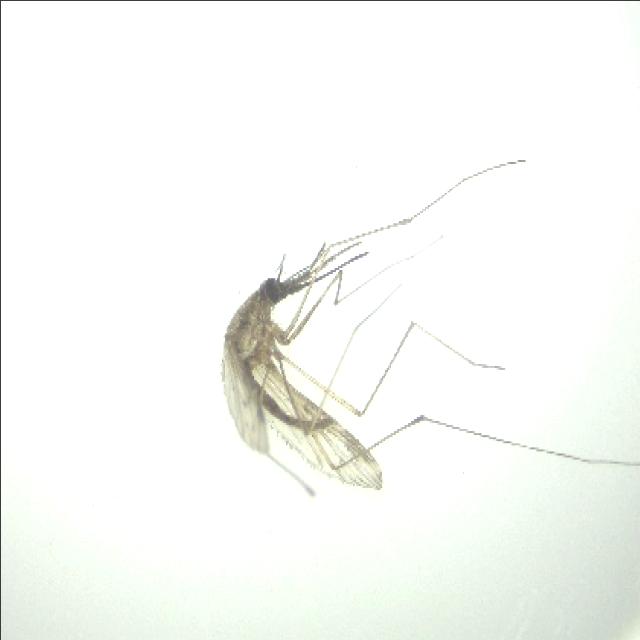
Species: anopheles_sinensis